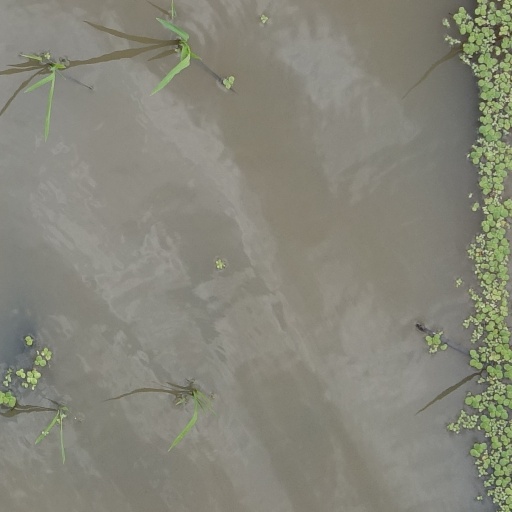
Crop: rice